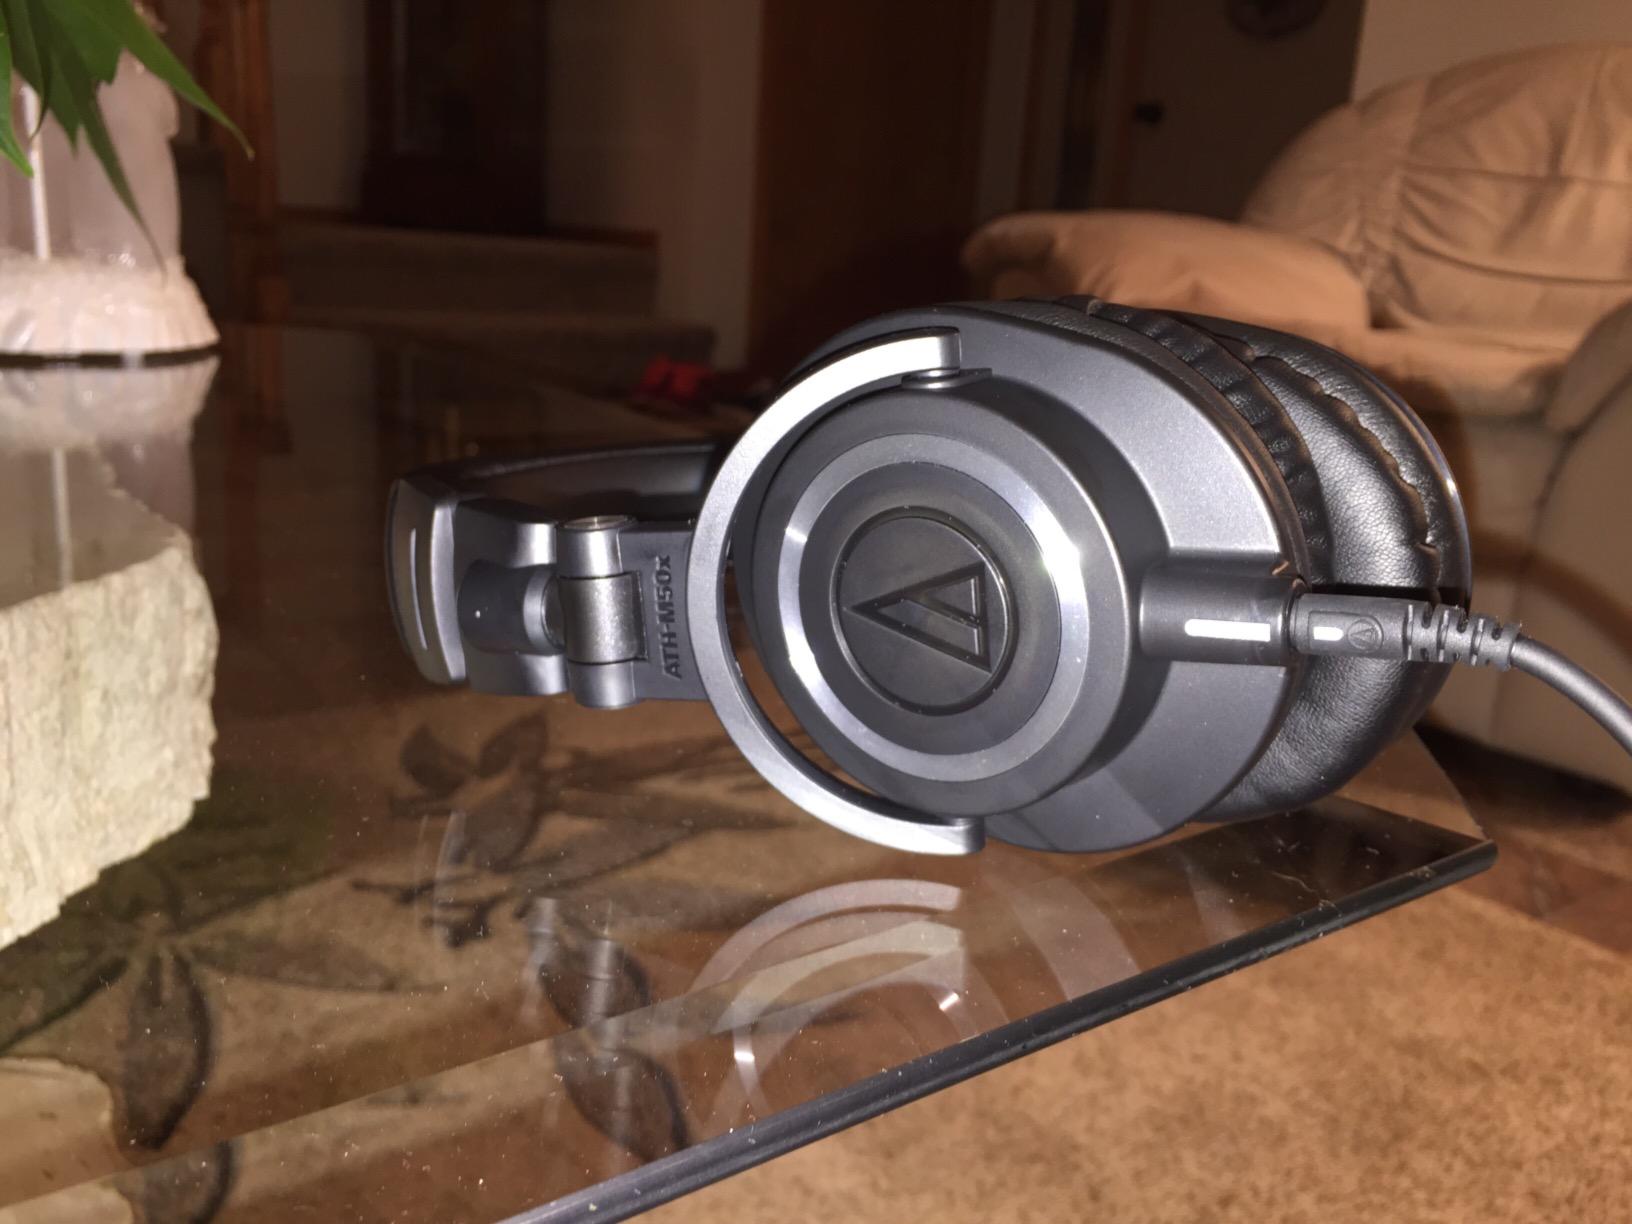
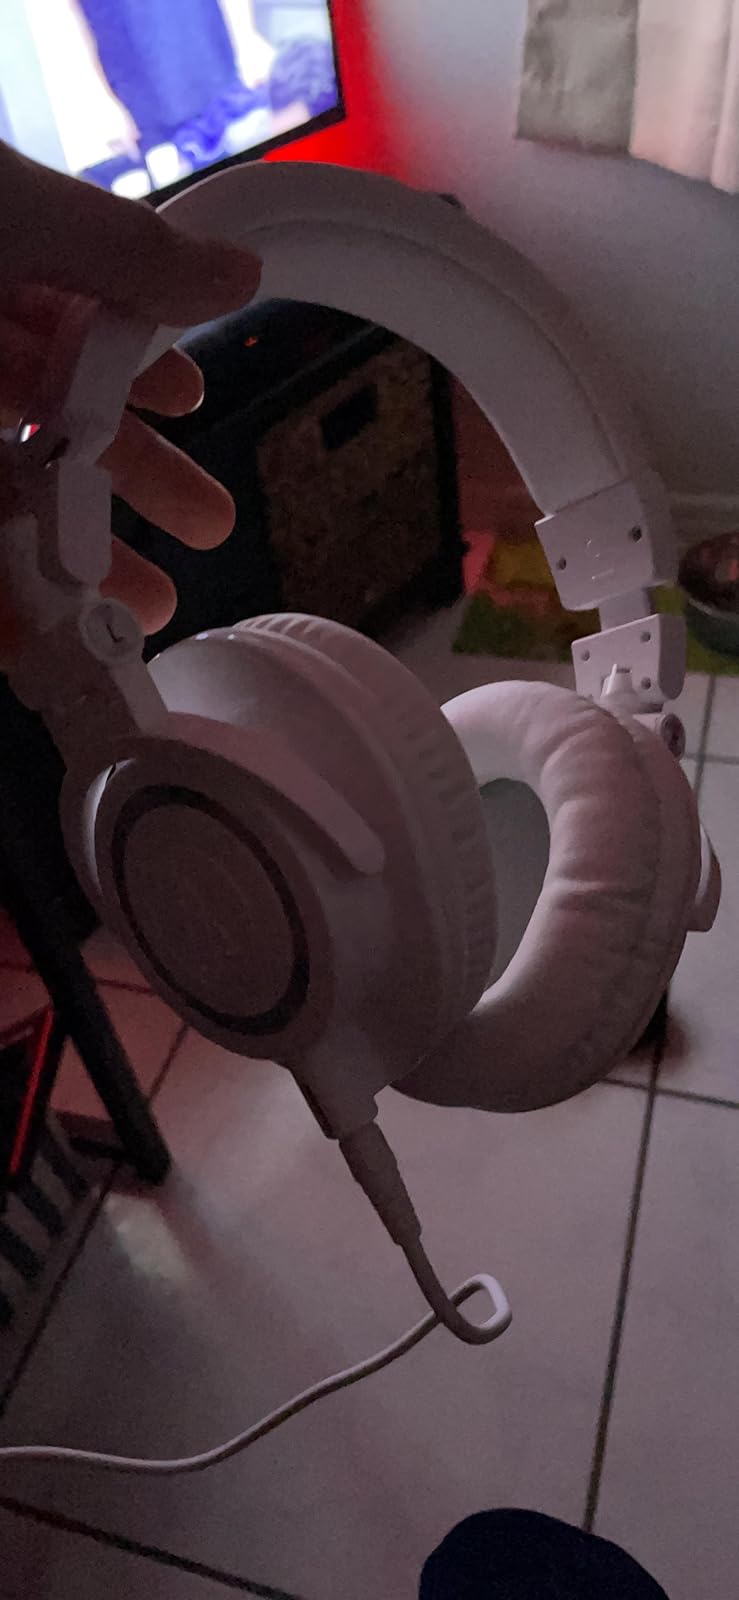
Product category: headphones
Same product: no